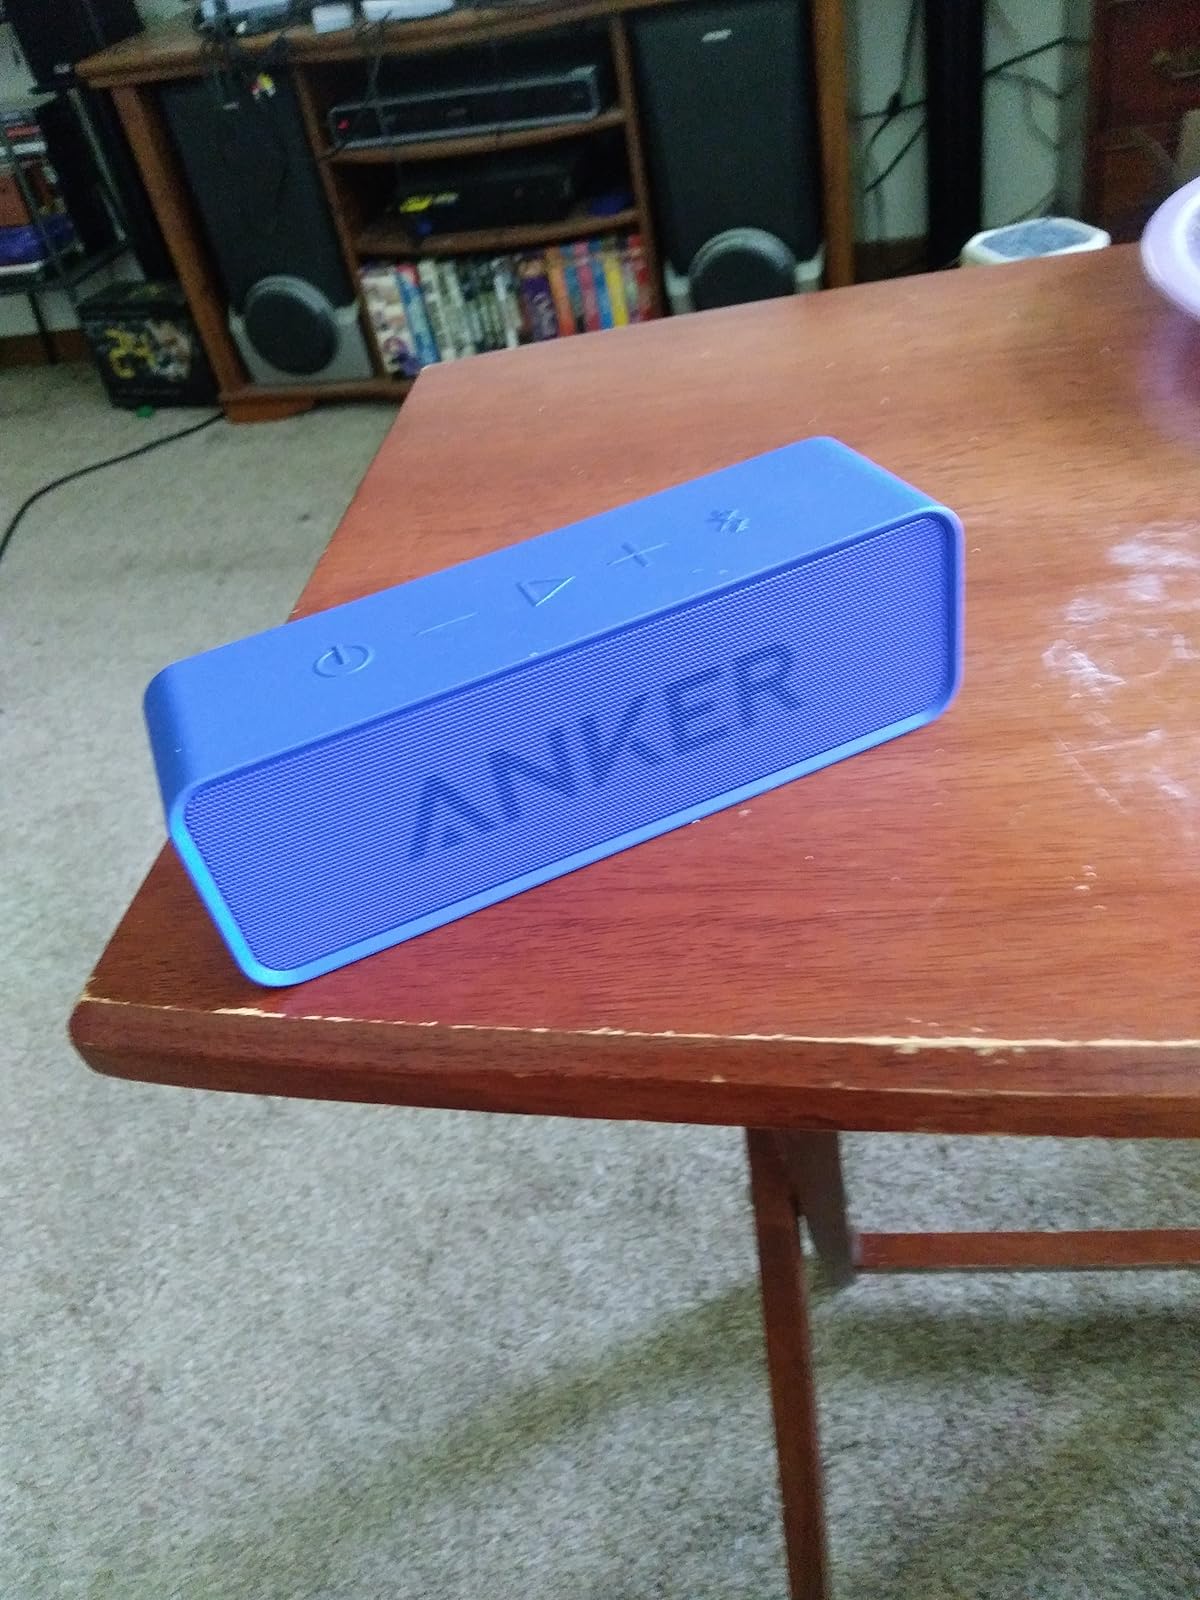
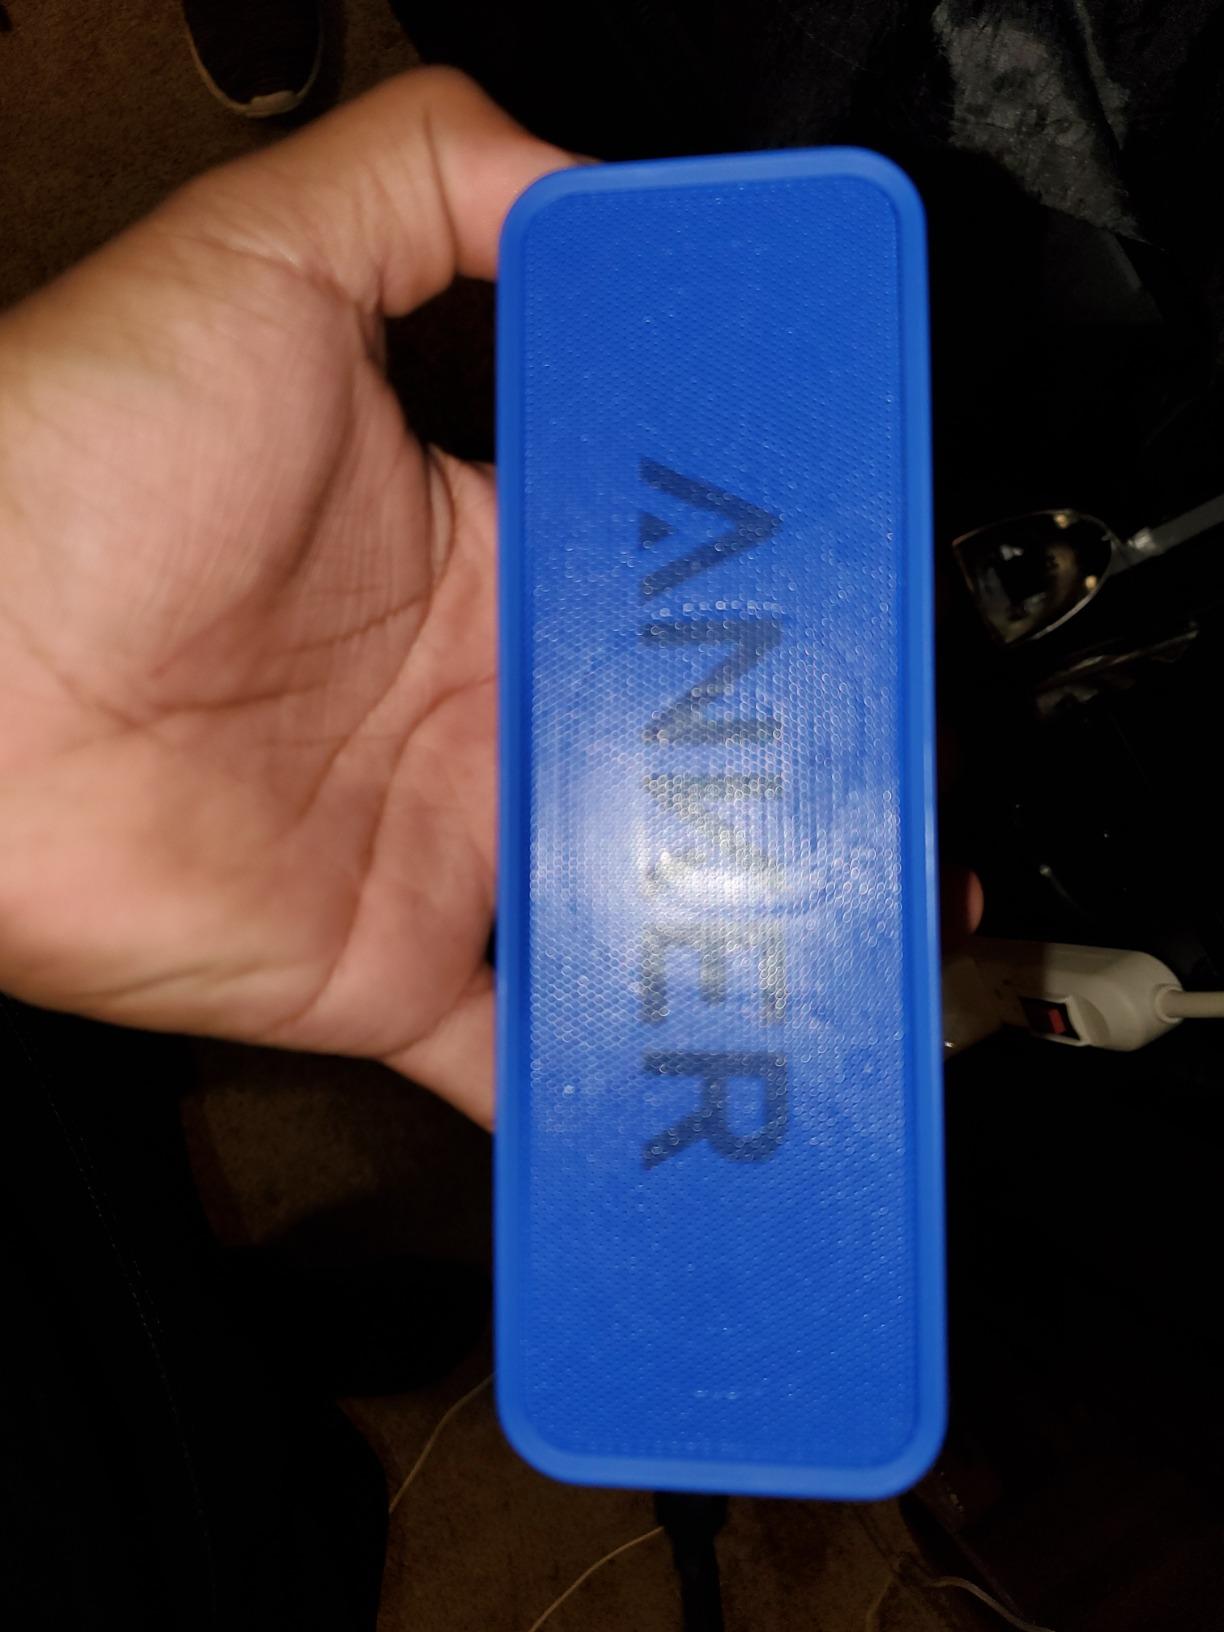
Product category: speaker
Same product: yes